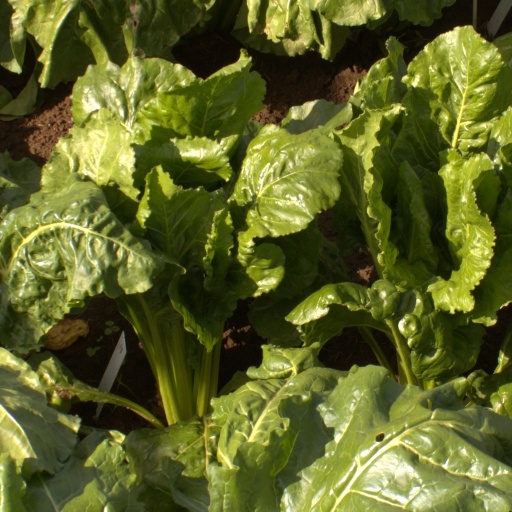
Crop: sugar beet